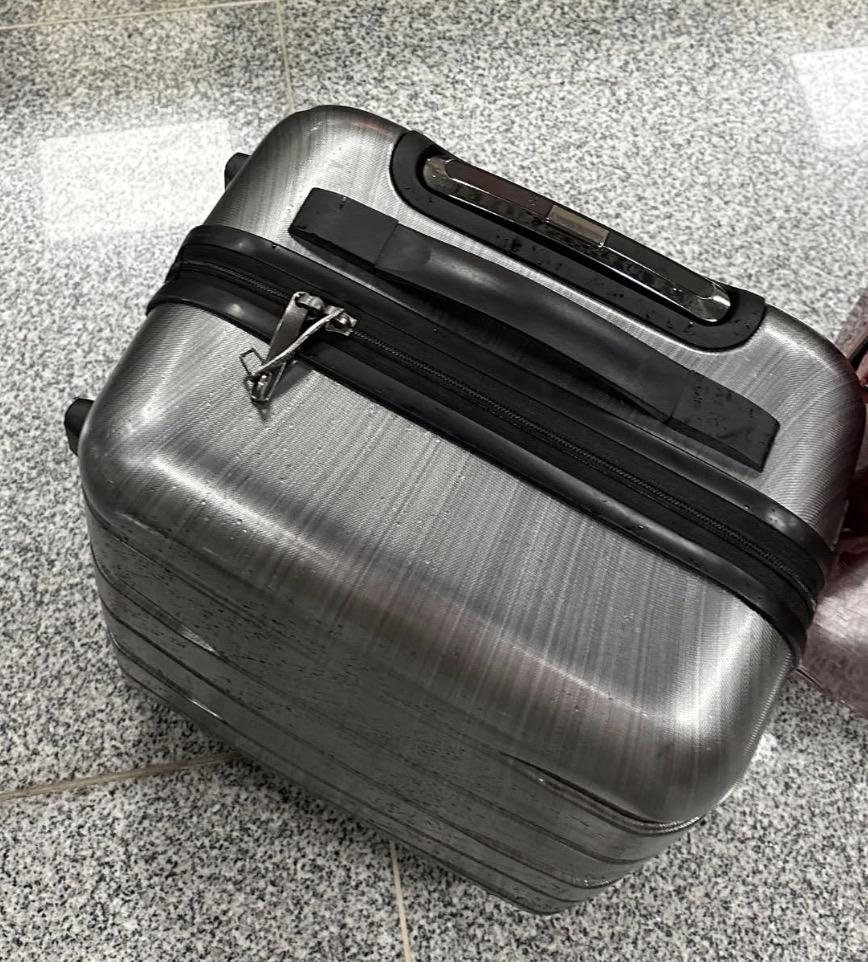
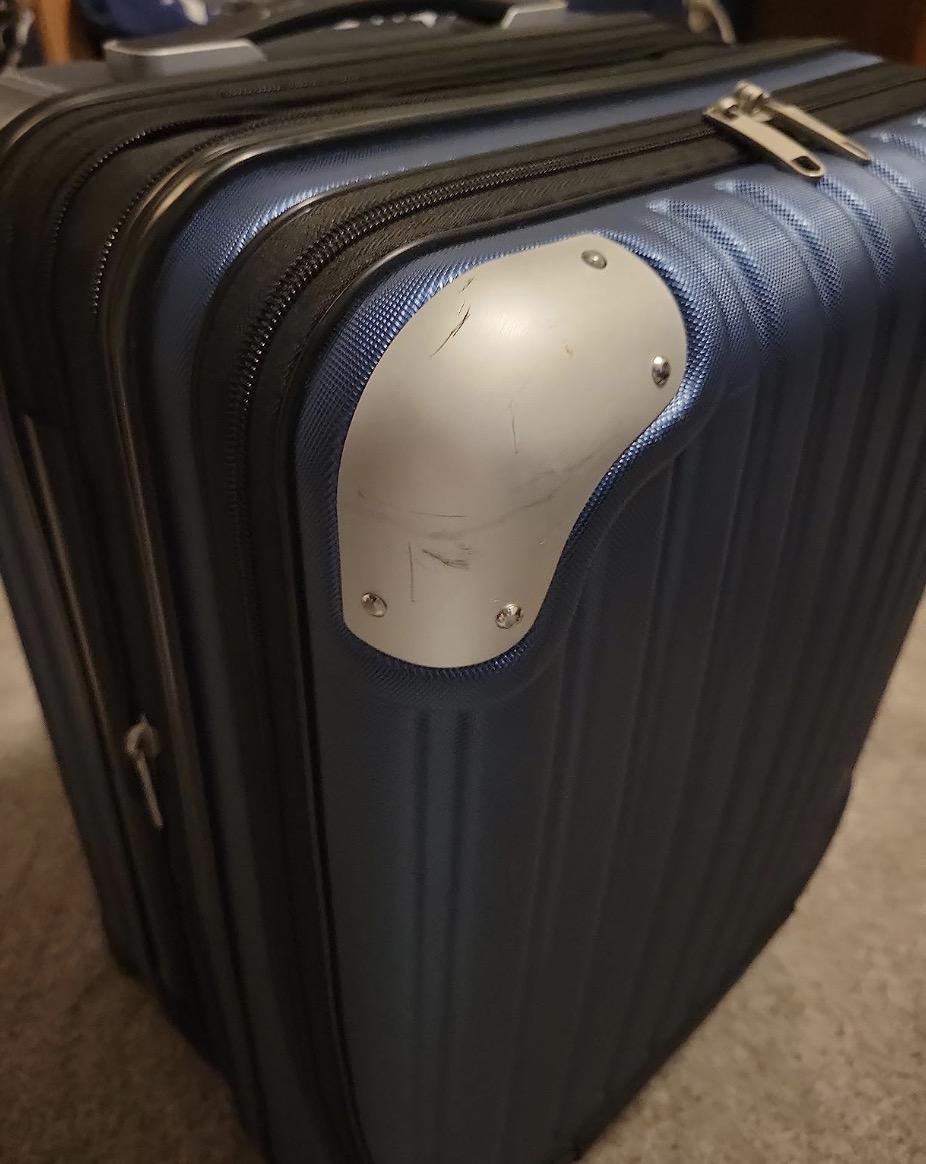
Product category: items_tea
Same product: no